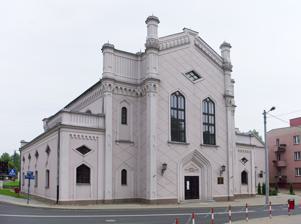
Building: Great Synagogue (Piotrków Trybunalski)
Country: Poland
Year built: 1793
Destroyed synagogue in Piotrków Trybunalski, Poland For similarly named synagogues, see Great Synagogue . Great Synagogue Polish : Wielka Synagoga w Piotrkowie Trybunalskim The former synagogue in 2014, restored Religion Affiliation Orthodox Judaism (former) Rite Nusach Ashkenaz Ecclesiastical or organisational status Synagogue (1793–1939) Library (since ) Status Inactive (as a synagogue) ; Repurposed Location Location 29 Jerizilimska Street, Piotrków Trybunalski , Łódź Voivodeship Country Poland Location of the destroyed synagogue in Łódź Voivodeship Geographic coordinates 51°24′34″N 19°42′06″E / 51.409566°N 19.701608°E / 51.409566; 19.701608 Architecture Architect(s) David Friedlander Type Synagogue architecture Style Romanesque Revival Funded by Moses Kocyn Foundation Groundbreaking 1791 Completed 1793 Materials Brick The Great Synagogue ( Polish : Wielka Synagoga w Piotrkowie Trybunalskim ) was a former Orthodox Jewish congregation and synagogue , located at 29 Jerizilimska Street, in Piotrków Trybunalski , in the Łódź Voivodeship of Poland . Designed by David Friedlander and completed in 1793, the synagogue served as a house of prayer until World War II when it was desecrated by Nazis . After the war, the building was renovated and repurposed as a county library . Although plundered during World War II, the building is the best preserved synagogue in the Łódź region and one of the best preserved in Poland. History Kazimierz Stronczynski who in 1844-55 led the first official inventory of important buildings in Poland, titled A General View of the Nature of Ancient Monuments in the Kingdom of Poland, described the Great Synagogue of Piotrków as one of Poland's architecturally notable buildings. On the front wall there is a commemorative plaque in Polish, Hebrew, Yiddish , and English, that reads: " This building, once 'The Great Synagogue,' and this plaque, sanctify the memory of Piotrkow Jews murdered by the Nazis during 1939 - 1945. Remembrance and restoration project in memory of the Holocaust martyrs and the departed of our Jewish community and in memory of the Great Tzadik Rabbi Dr. Hayim David Bernard. " In 2012 the synagogue was restored. The façade was repainted according to its original appearance before World War II. See also Judaism portal Poland portal History of the Jews in Poland List of active synagogues in Poland References